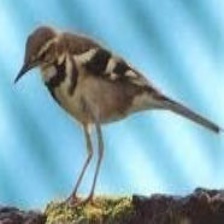
Species: FOREST WAGTAIL
Scientific name: DENDRONANTHUS INDICUS